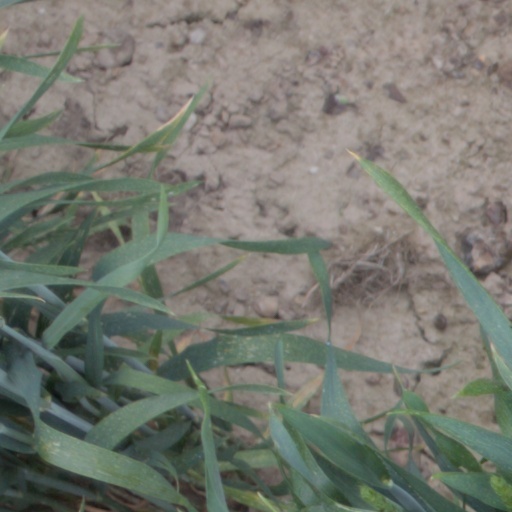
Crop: wheat